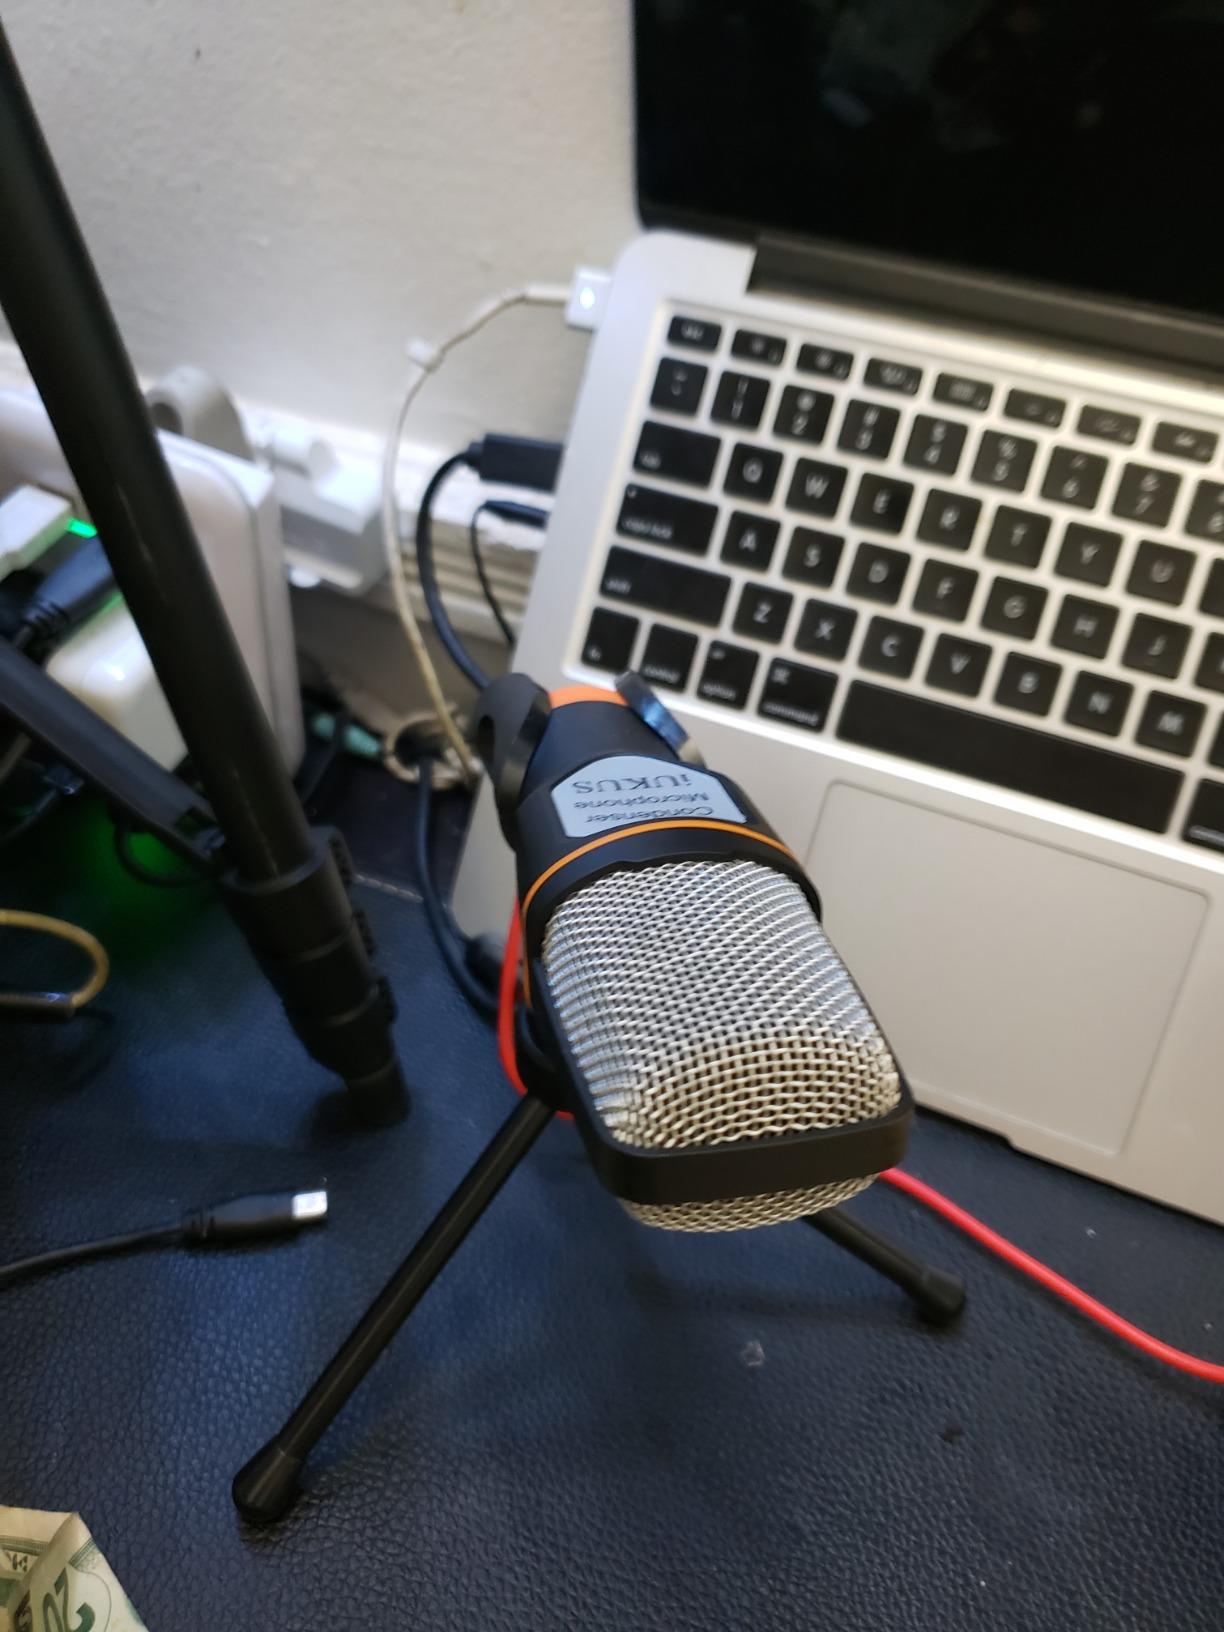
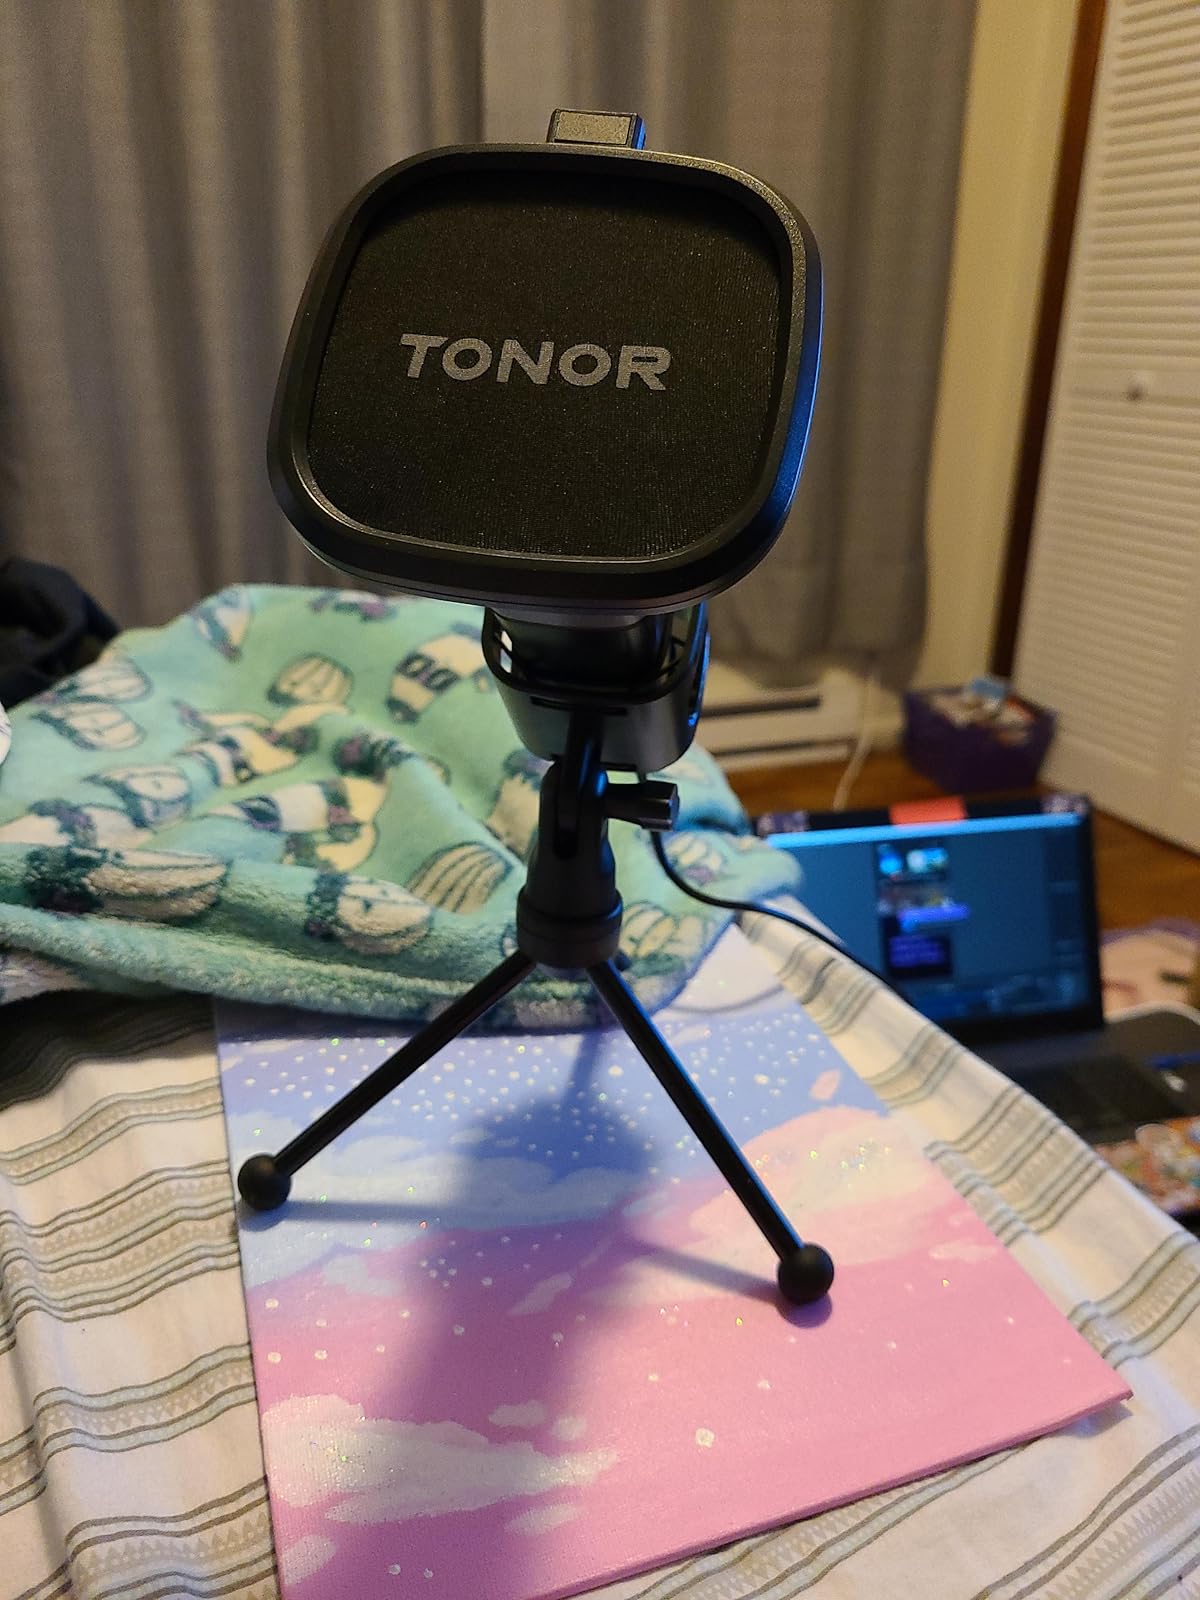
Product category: microphone
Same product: no